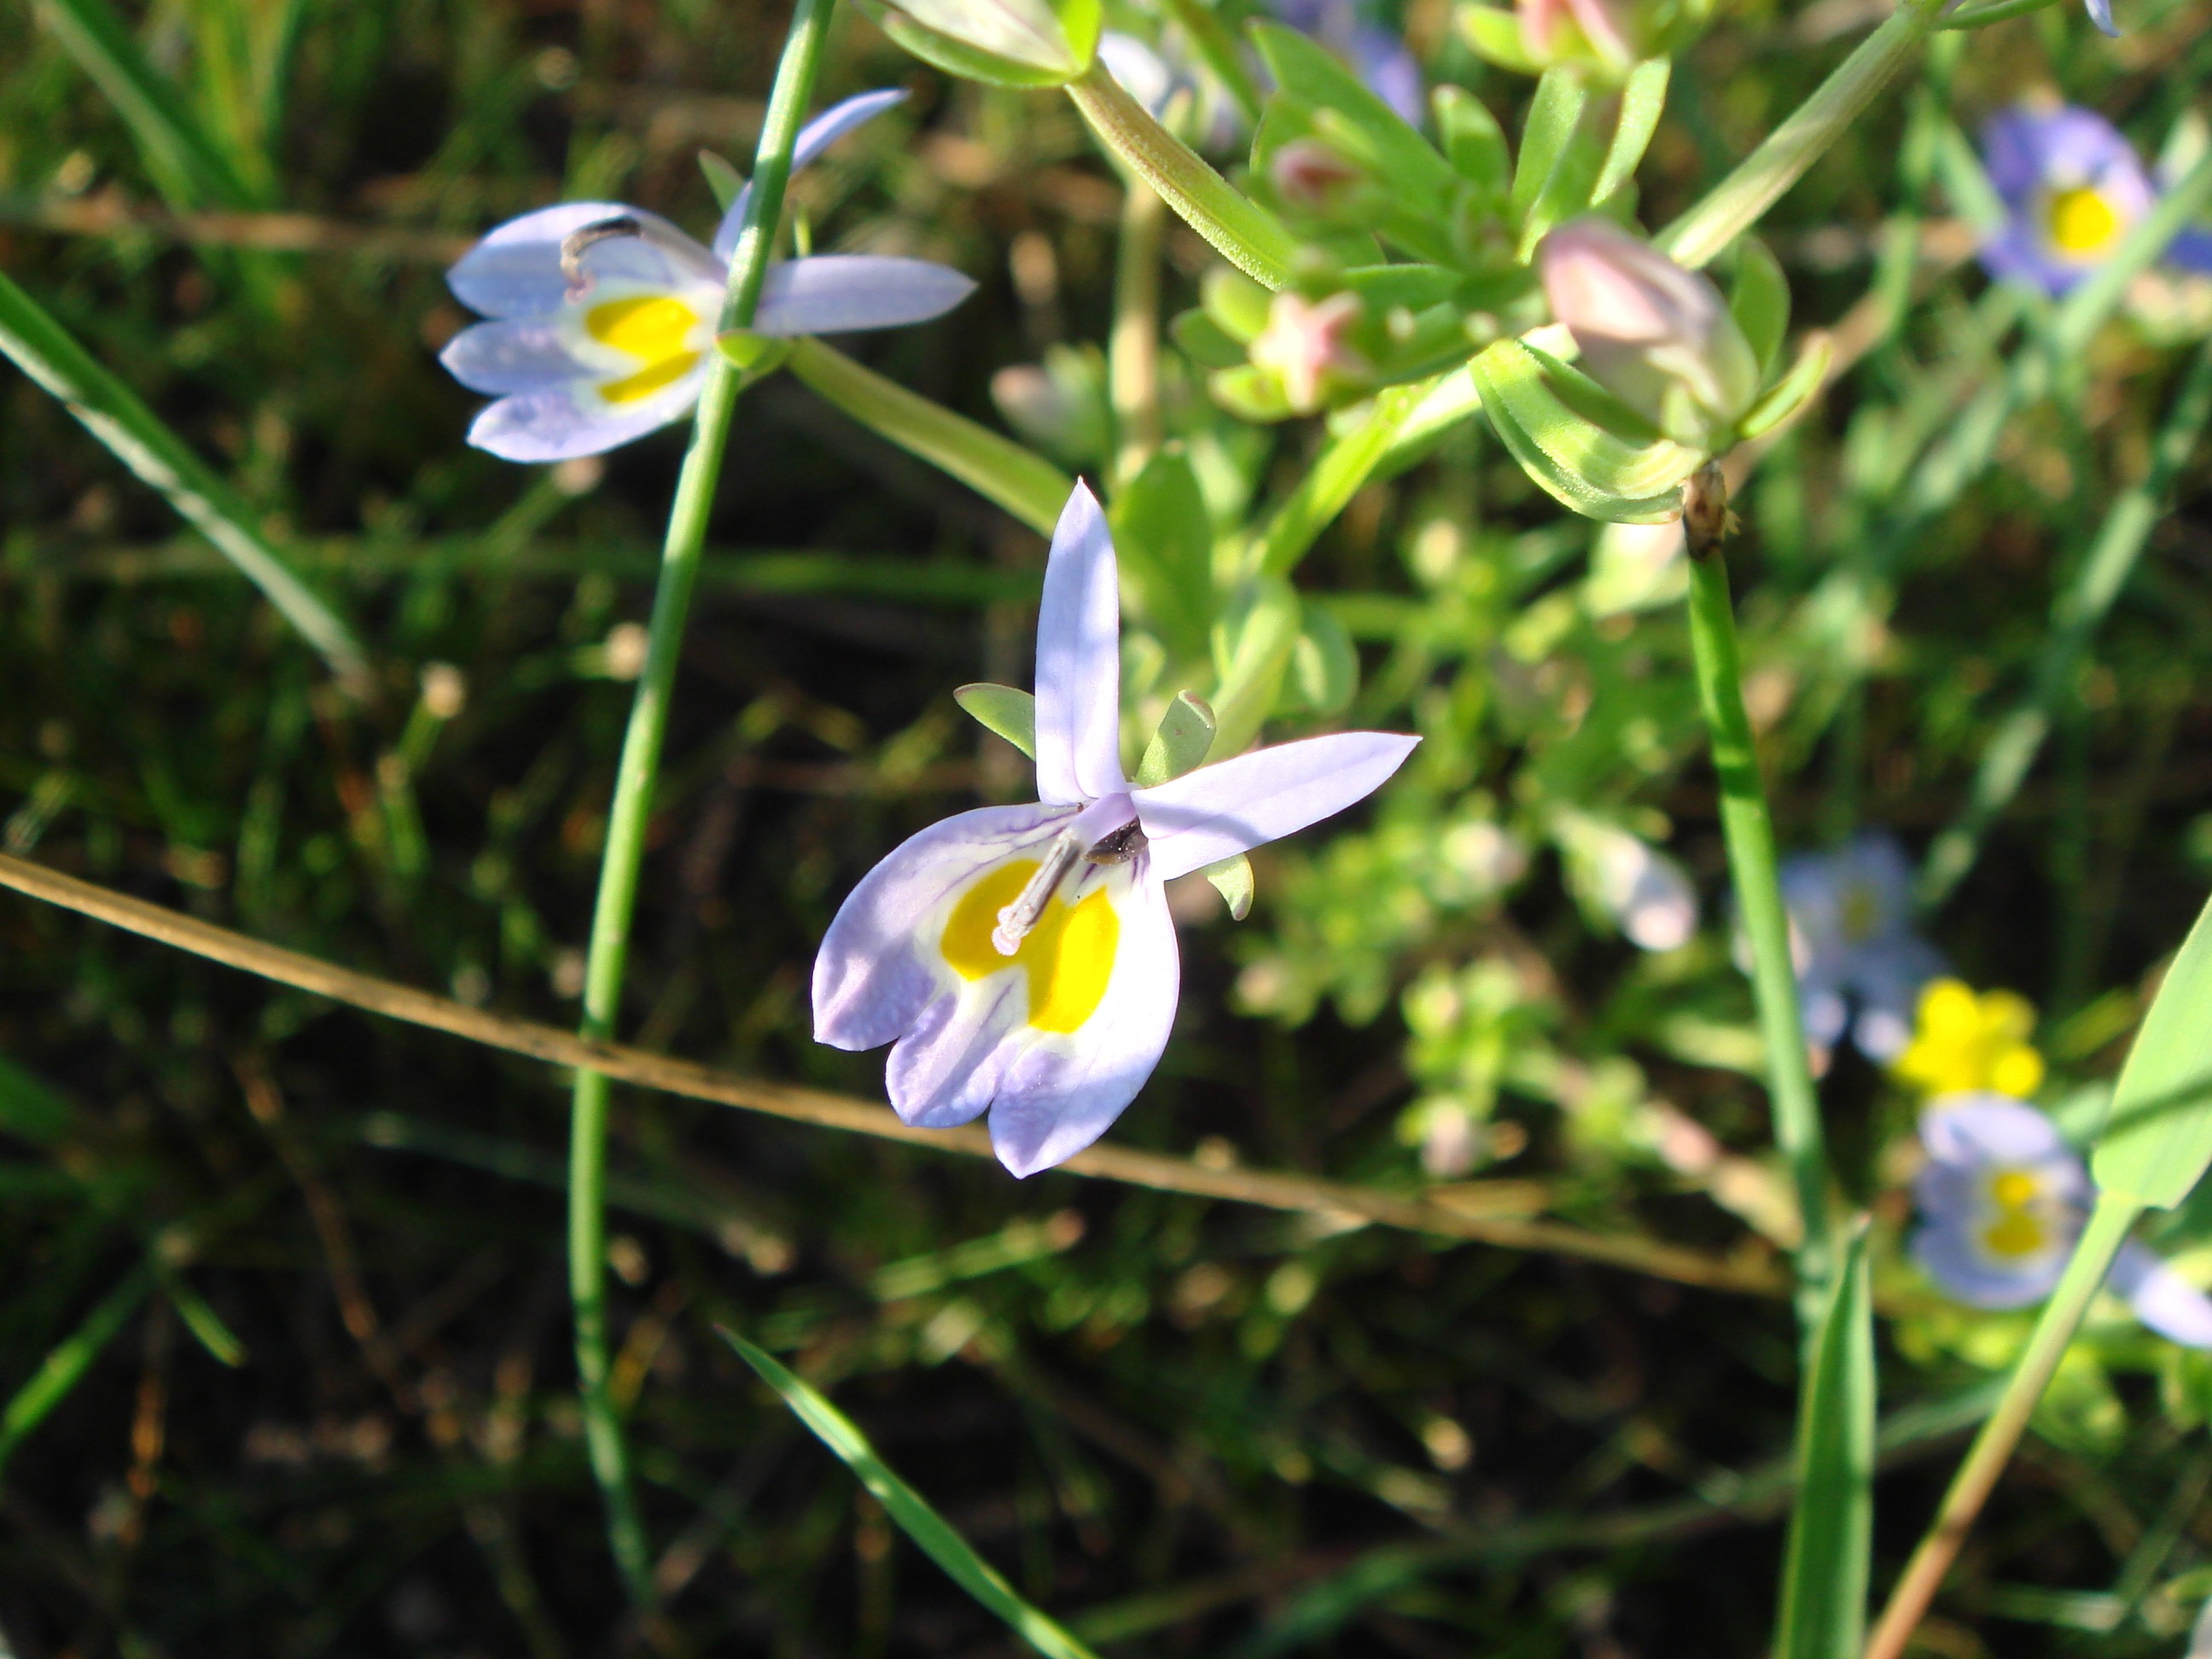
nature, grass, plant, meadow, flower, botany, garden, flora, wild flower, plants, wildflower, close up, wetland, beautiful, crocus, purple flower, macro photography, flowering plant, land plant, violet family, dayflower family